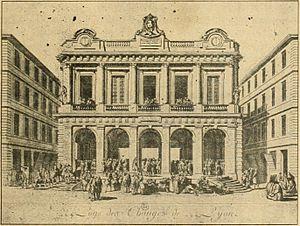
La place du Change est une place du 5ᵉ arrondissement de Lyon, en France.
Le Temple du Change est une église protestante réformée située à Lyon, en France. L'édifice est un ancien établissement de Bourse, la Loge du Change, construit sur des plans de l'architecte Simon Gourdet entre 1631 et 1653 et remanié sous la direction de Soufflot en 1748-1750. Il est affecté aux protestants en 1803 et est aujourd'hui rattaché à l'Église protestante unie de France.